Johanna Buska

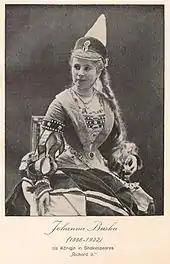

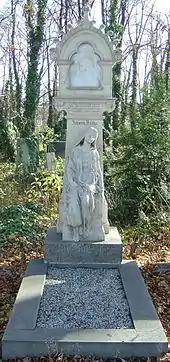

Buska was born in Königsberg. After engagements at the Burgtheater and an affair with Rudolf, Crown Prince of Austria she married the Hungarian nobleman Miklós Kázmér (Nikolaus Casimir) Török de Szendrő on 20 May 1880. During the four-year marriage a child was born, who possibly was from Rudolf. After Török's death the actress married the Prague theatre director and singer Angelo Neumann. She returned to the stage again and played among others Ibsen's Nora in Prague in 1888; at the beginning of the twentieth century she appeared in 's comedy "Im bunten Rock".